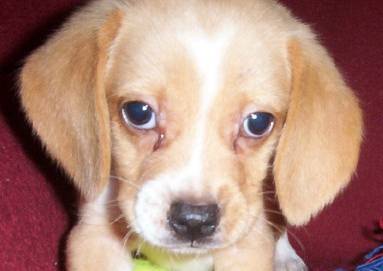
Label: dog